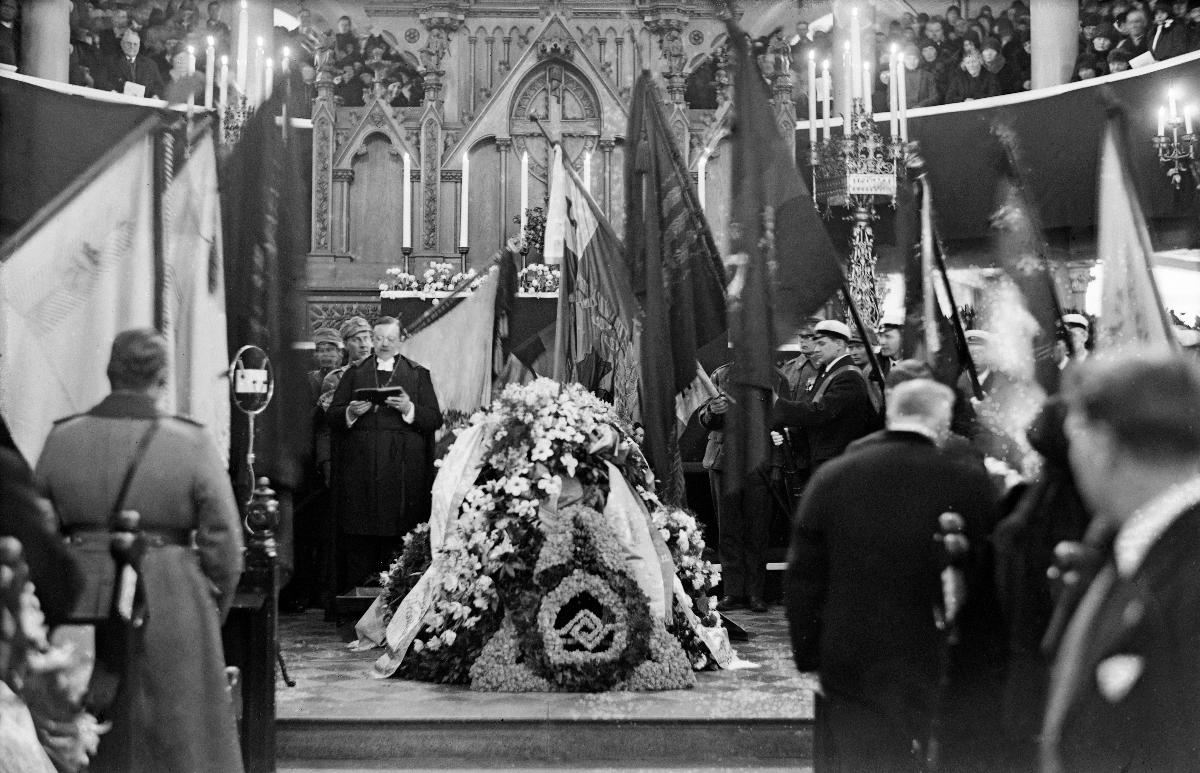
Akseli Gallen-Kallelan hautajaiset
Akseli Gallen-Kallelas begravning; The funeral of Akseli Gallen-Kallela
sisällön kuvaus: Taidemaalari Akseli Gallen-Kallelan hautajaiset Helsingissä 19.3.1931. Siunaustilaisuus Johanneksen kirkossa. content description: Finnish painter Akseli Gallen-Kallela's funeral in Helsinki 19.3.1931. innehållsbeskrivning: Konstnär Akseli Gallen-Kallelas begravning i Helsingfors 19.3.1931. Välsignelsen i Johanneskyrkan.
Kuvaaja: Sundström, Hugo, kuvaaja
Vuosi: 1931
Paikka: Suomi, Uusimaa, Helsinki
Aiheet: taidemaalarit; hautajaiset; siunaaminen; hautajaissaattueet; HBL; painters (visual artists); funerals; blessing (activity); artists; painters; funeral; service; funeral procession; målare (konstnärer); jordfästningar; välsignande; konstnärer; bildkonstnärer; begravning; jordfästning; välsignelse; procession; tåg